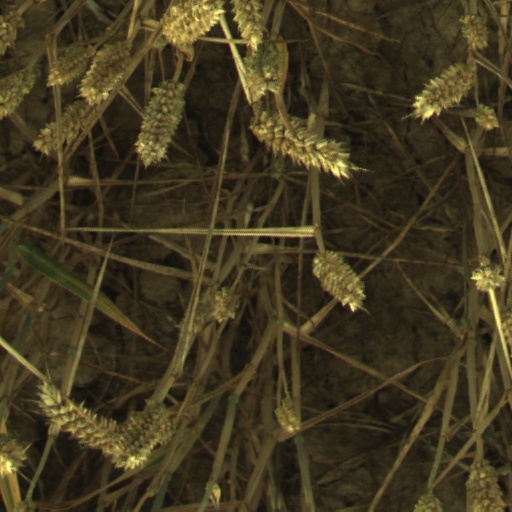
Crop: wheat